Gabriel Gómez de Sandoval y Arraita

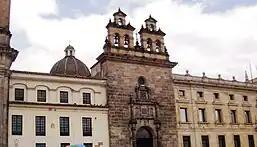
Tabernacle Chapel of the Metropolitan Basilica Cathedral of Bogotá, Colombian monument build by Gómez de Sandoval

He was the son of D. Juan González de Sandoval, Governor of the State of the Admiral of Castilla in Sicily, and Guest of the Infante Cardenal D. Fernando.